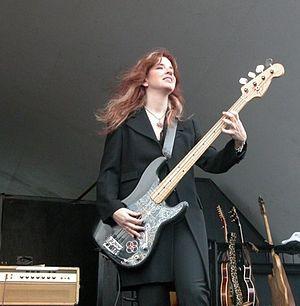
Susan Michael Steele est une musicienne américaine née le 2 juin 1955 à Pasadena.